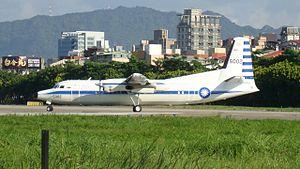
Le Fokker F50 est un avion de ligne à turbopropulseurs successeur du populaire Fokker F27, dont il est un dérivé modernisé. Le Fokker F60 est la version cargo du F50. Les deux modèles furent développés et construits par Fokker aux Pays-Bas. Le F60 a aussi été utilisé dans l’armée de l’air royale néerlandaise et est maintenant en service dans l'aviation navale péruvienne.